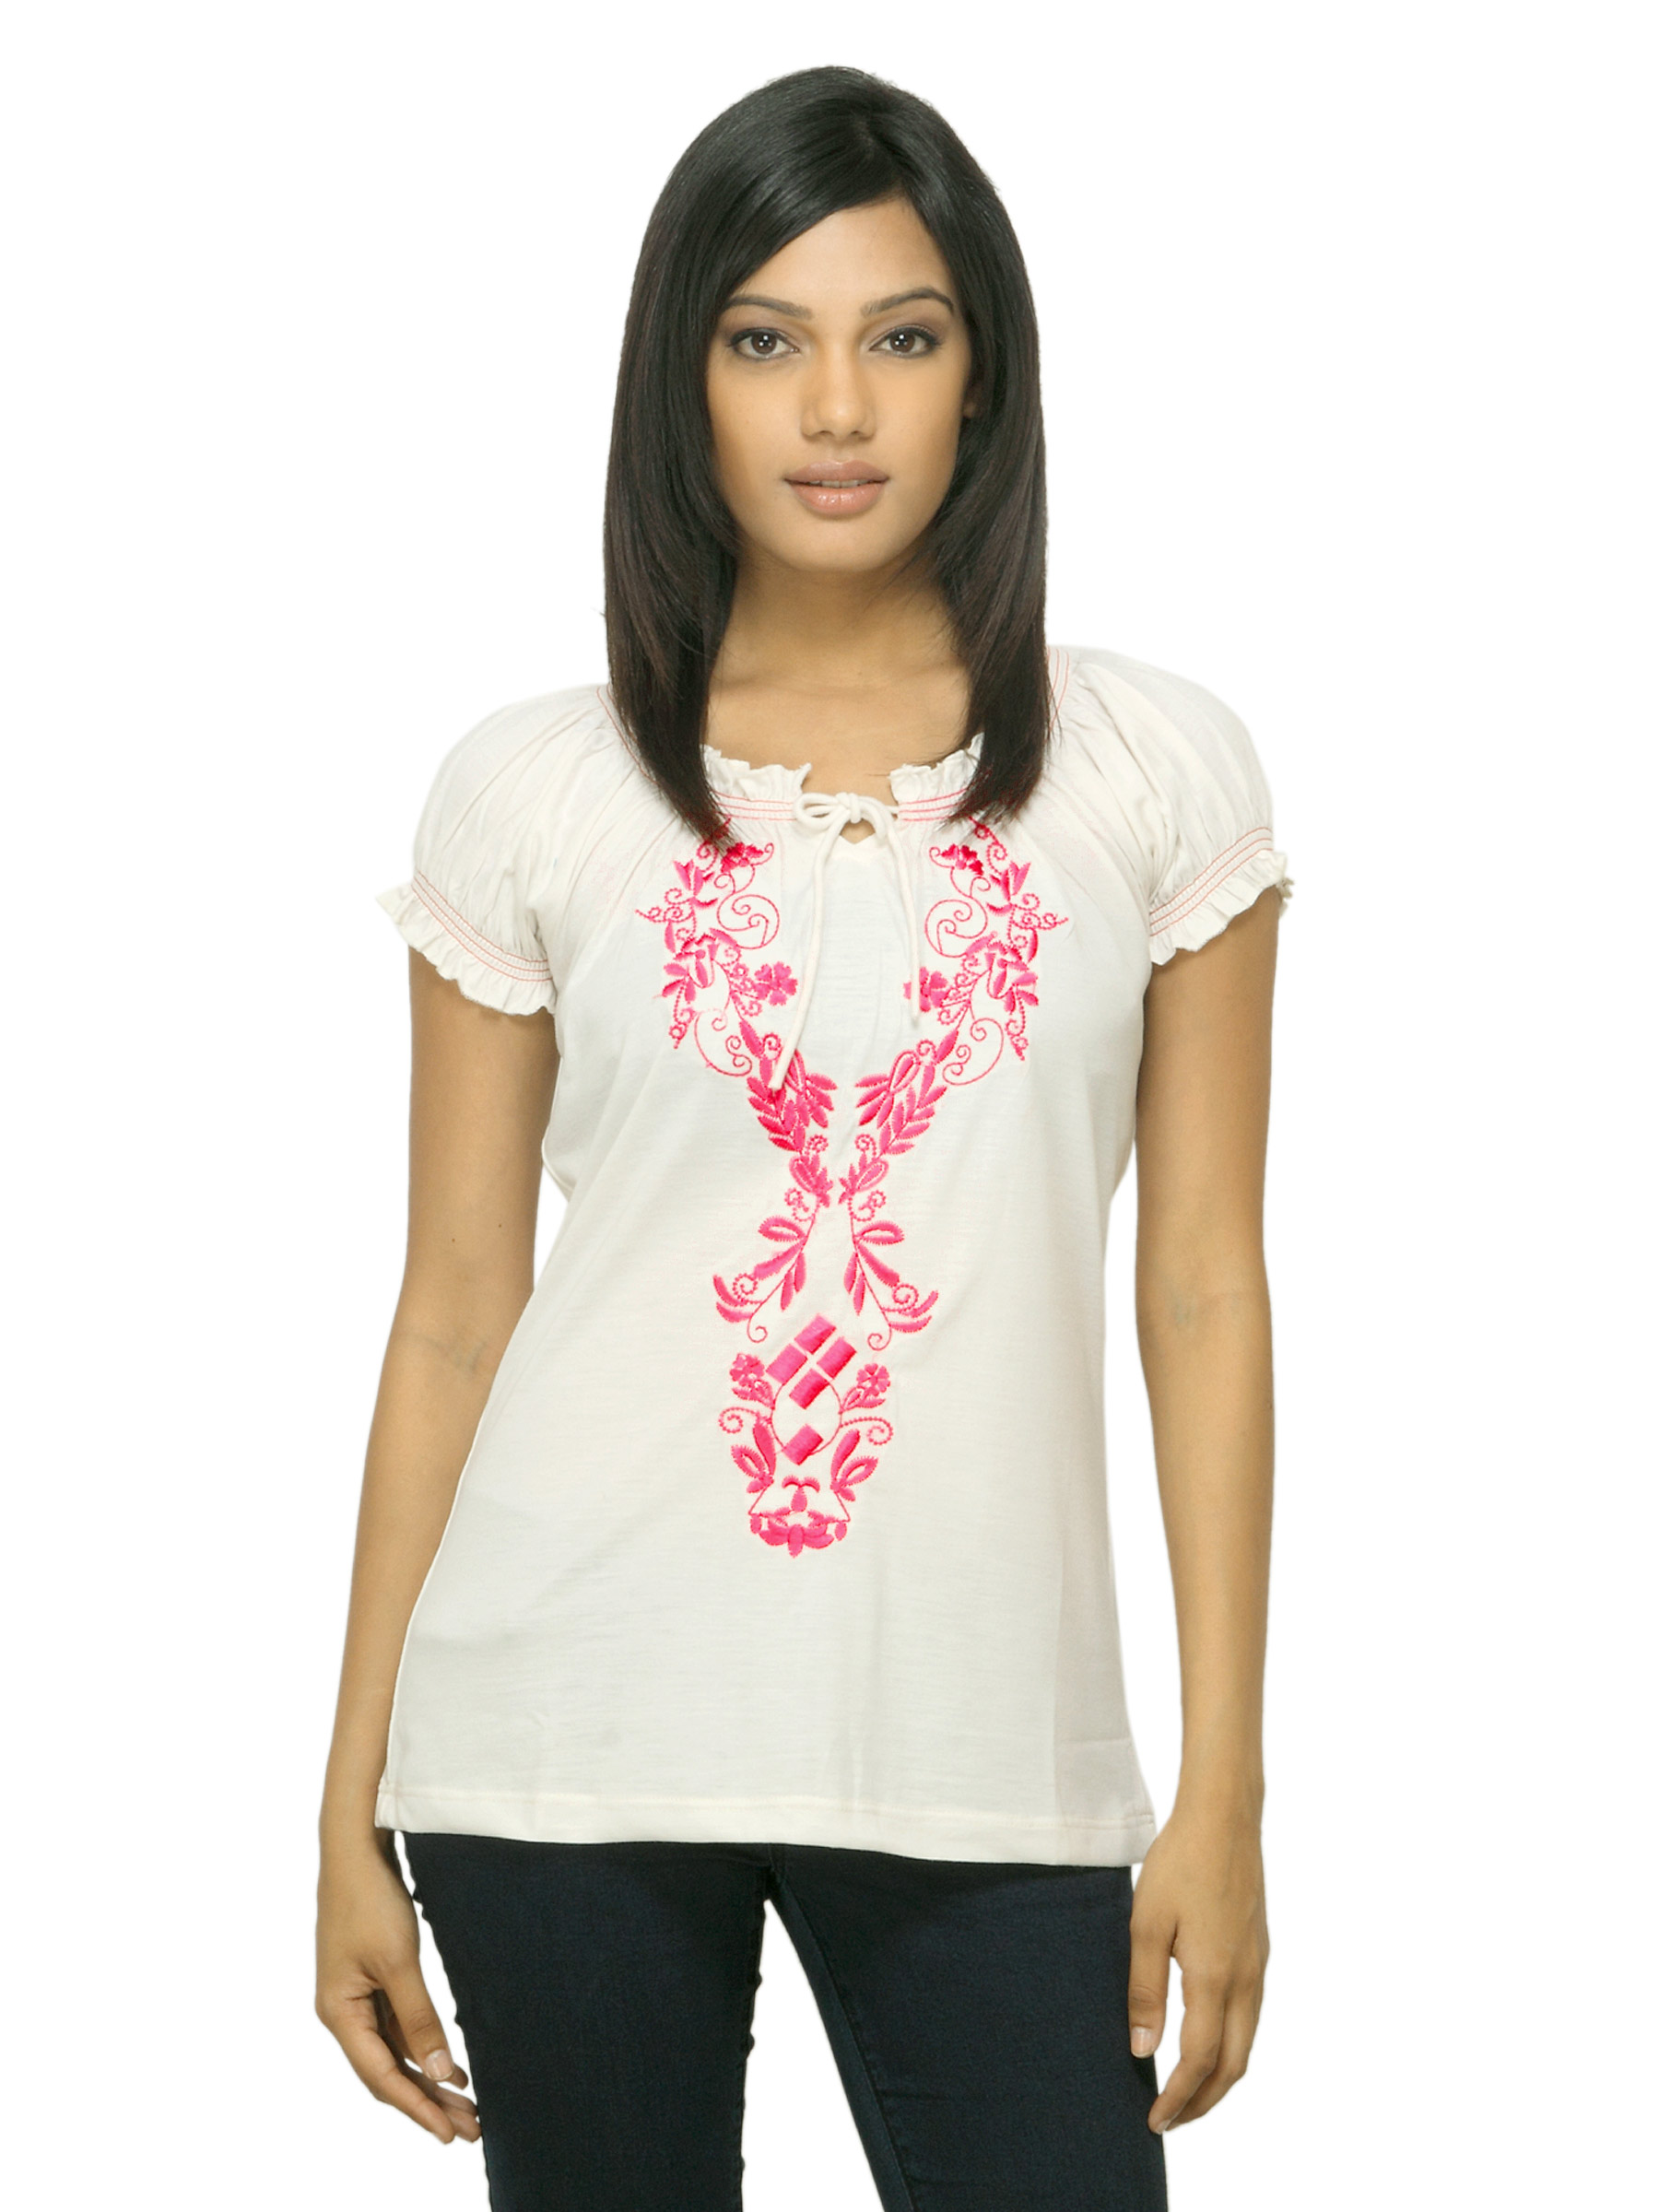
Sepia Women Off White Top
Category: Apparel / Topwear / Tops
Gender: Women
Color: Off White
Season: Summer 2012
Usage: Casual